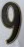
Number: 9